Sara Errani

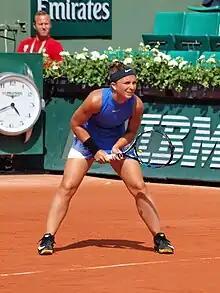
Errani in her second-round match at the 2017 French Open against Kristina Mladenovic

After contending with injuries during the early part of the year, Errani had a solid result by reaching the semifinals at the Morocco Open.